Ford Motor Company

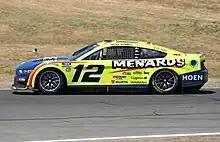
Ryan Blaney's No. 12 car at Sonoma Raceway in 2023

Ford Motor Company sells a broad range of automobiles under the Ford marque worldwide, and an additional range of luxury automobiles under the Lincoln marque in the United States. The company has sold vehicles under a number of other marques during its history. The Mercury brand was introduced by Ford in 1939, continuing in production until 2011 when poor sales led to its discontinuation. In 1958, Ford introduced the Edsel brand, but poor sales led to its discontinuation in 1960. In 1985, the Merkur brand was introduced in the United States to market products produced by Ford of Europe; it was discontinued in 1989.